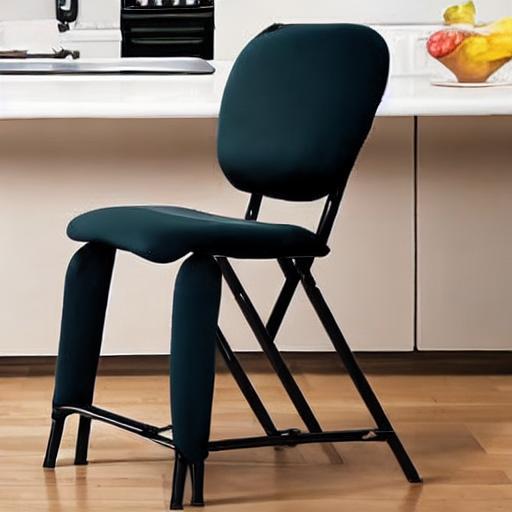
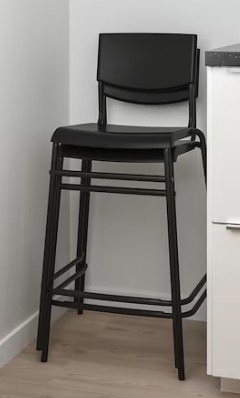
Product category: stool
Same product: no